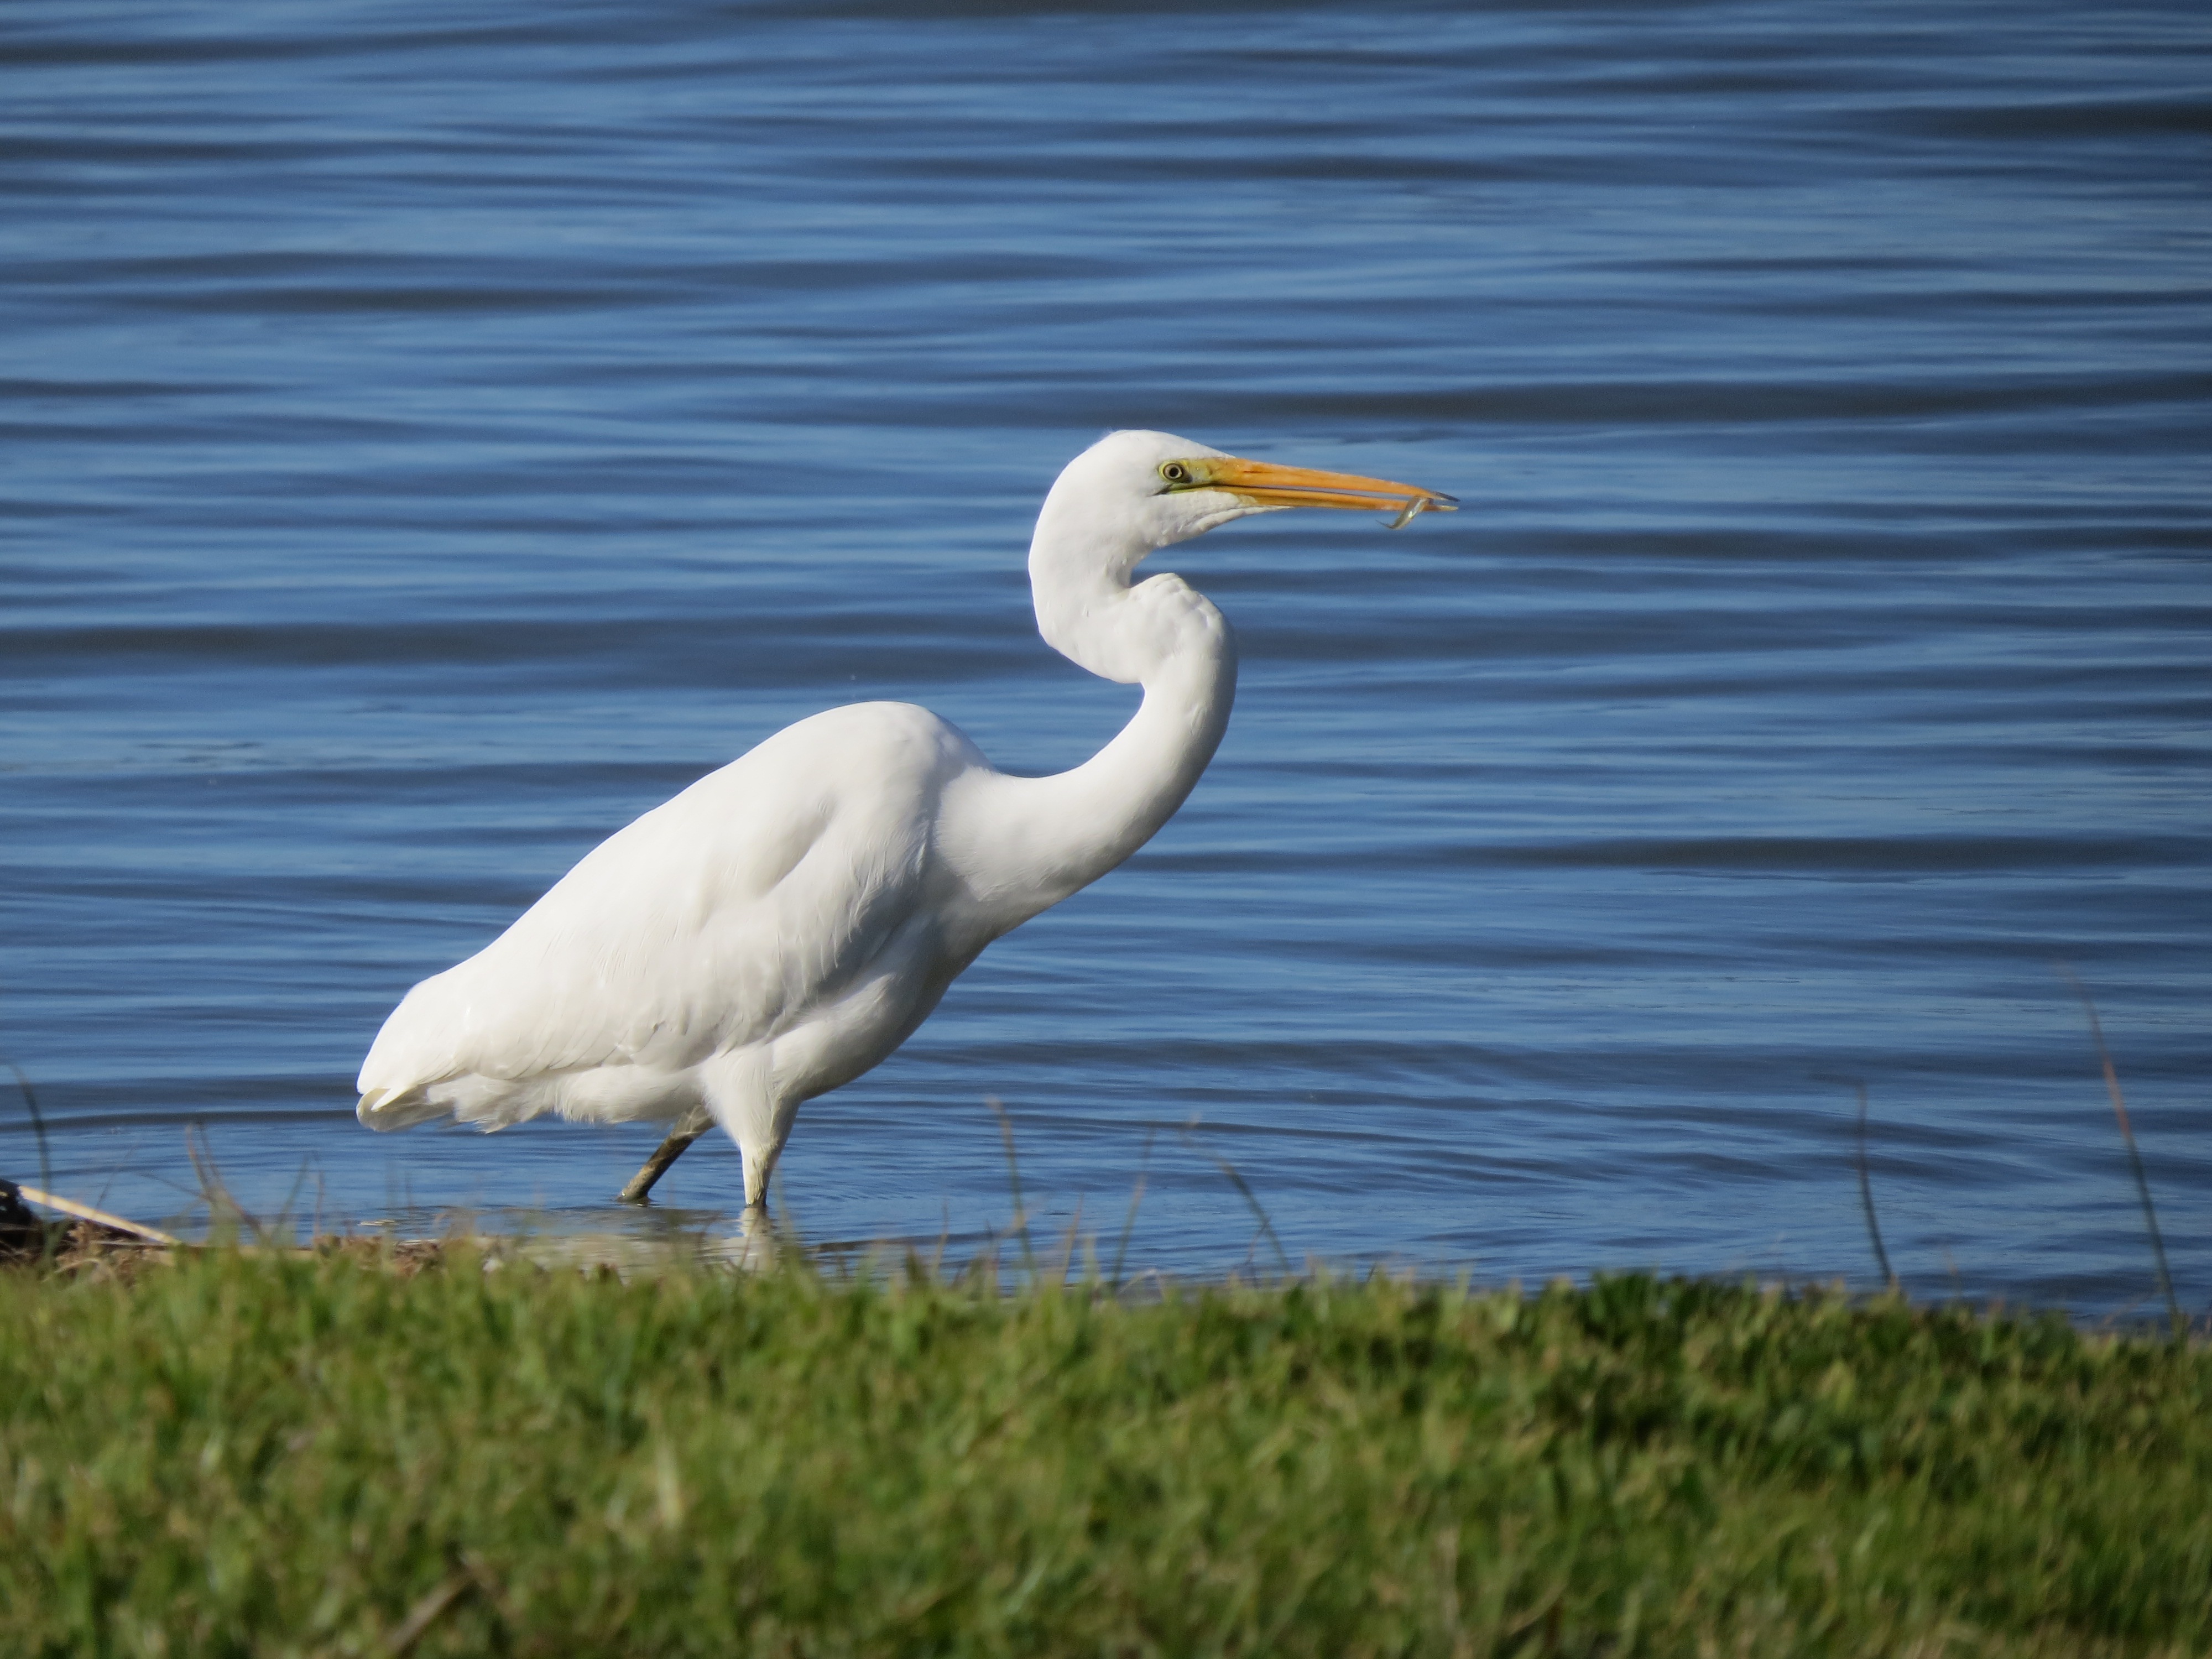
bird, wing, white, wildlife, beak, fauna, vertebrate, egret, heron, pelecaniformes, great egret, south australia, goolwa